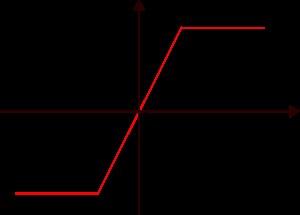
Un amplificateur électronique est un système électronique augmentant la tension et/ou l’intensité d’un signal électrique. L’énergie nécessaire à l’amplification est tirée de l’alimentation électrique du système. Un amplificateur parfait ne déforme pas le signal d’entrée : sa sortie est une réplique exacte de l’entrée mais d’amplitude majorée.